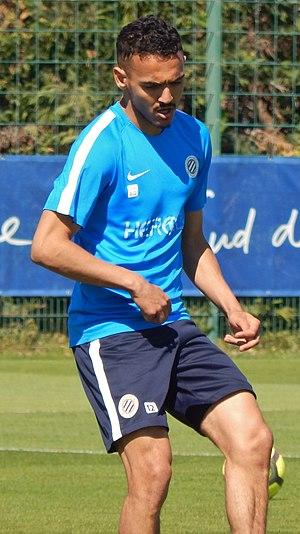
Bilal Boutobba à l'entrainement, mai 2019.
Bilal Boutobba, né le 29 août 1998 à Marseille, est un footballeur franco-algérien. Il joue aux postes de milieu offensif ou d'attaquant au Montpellier HSC.